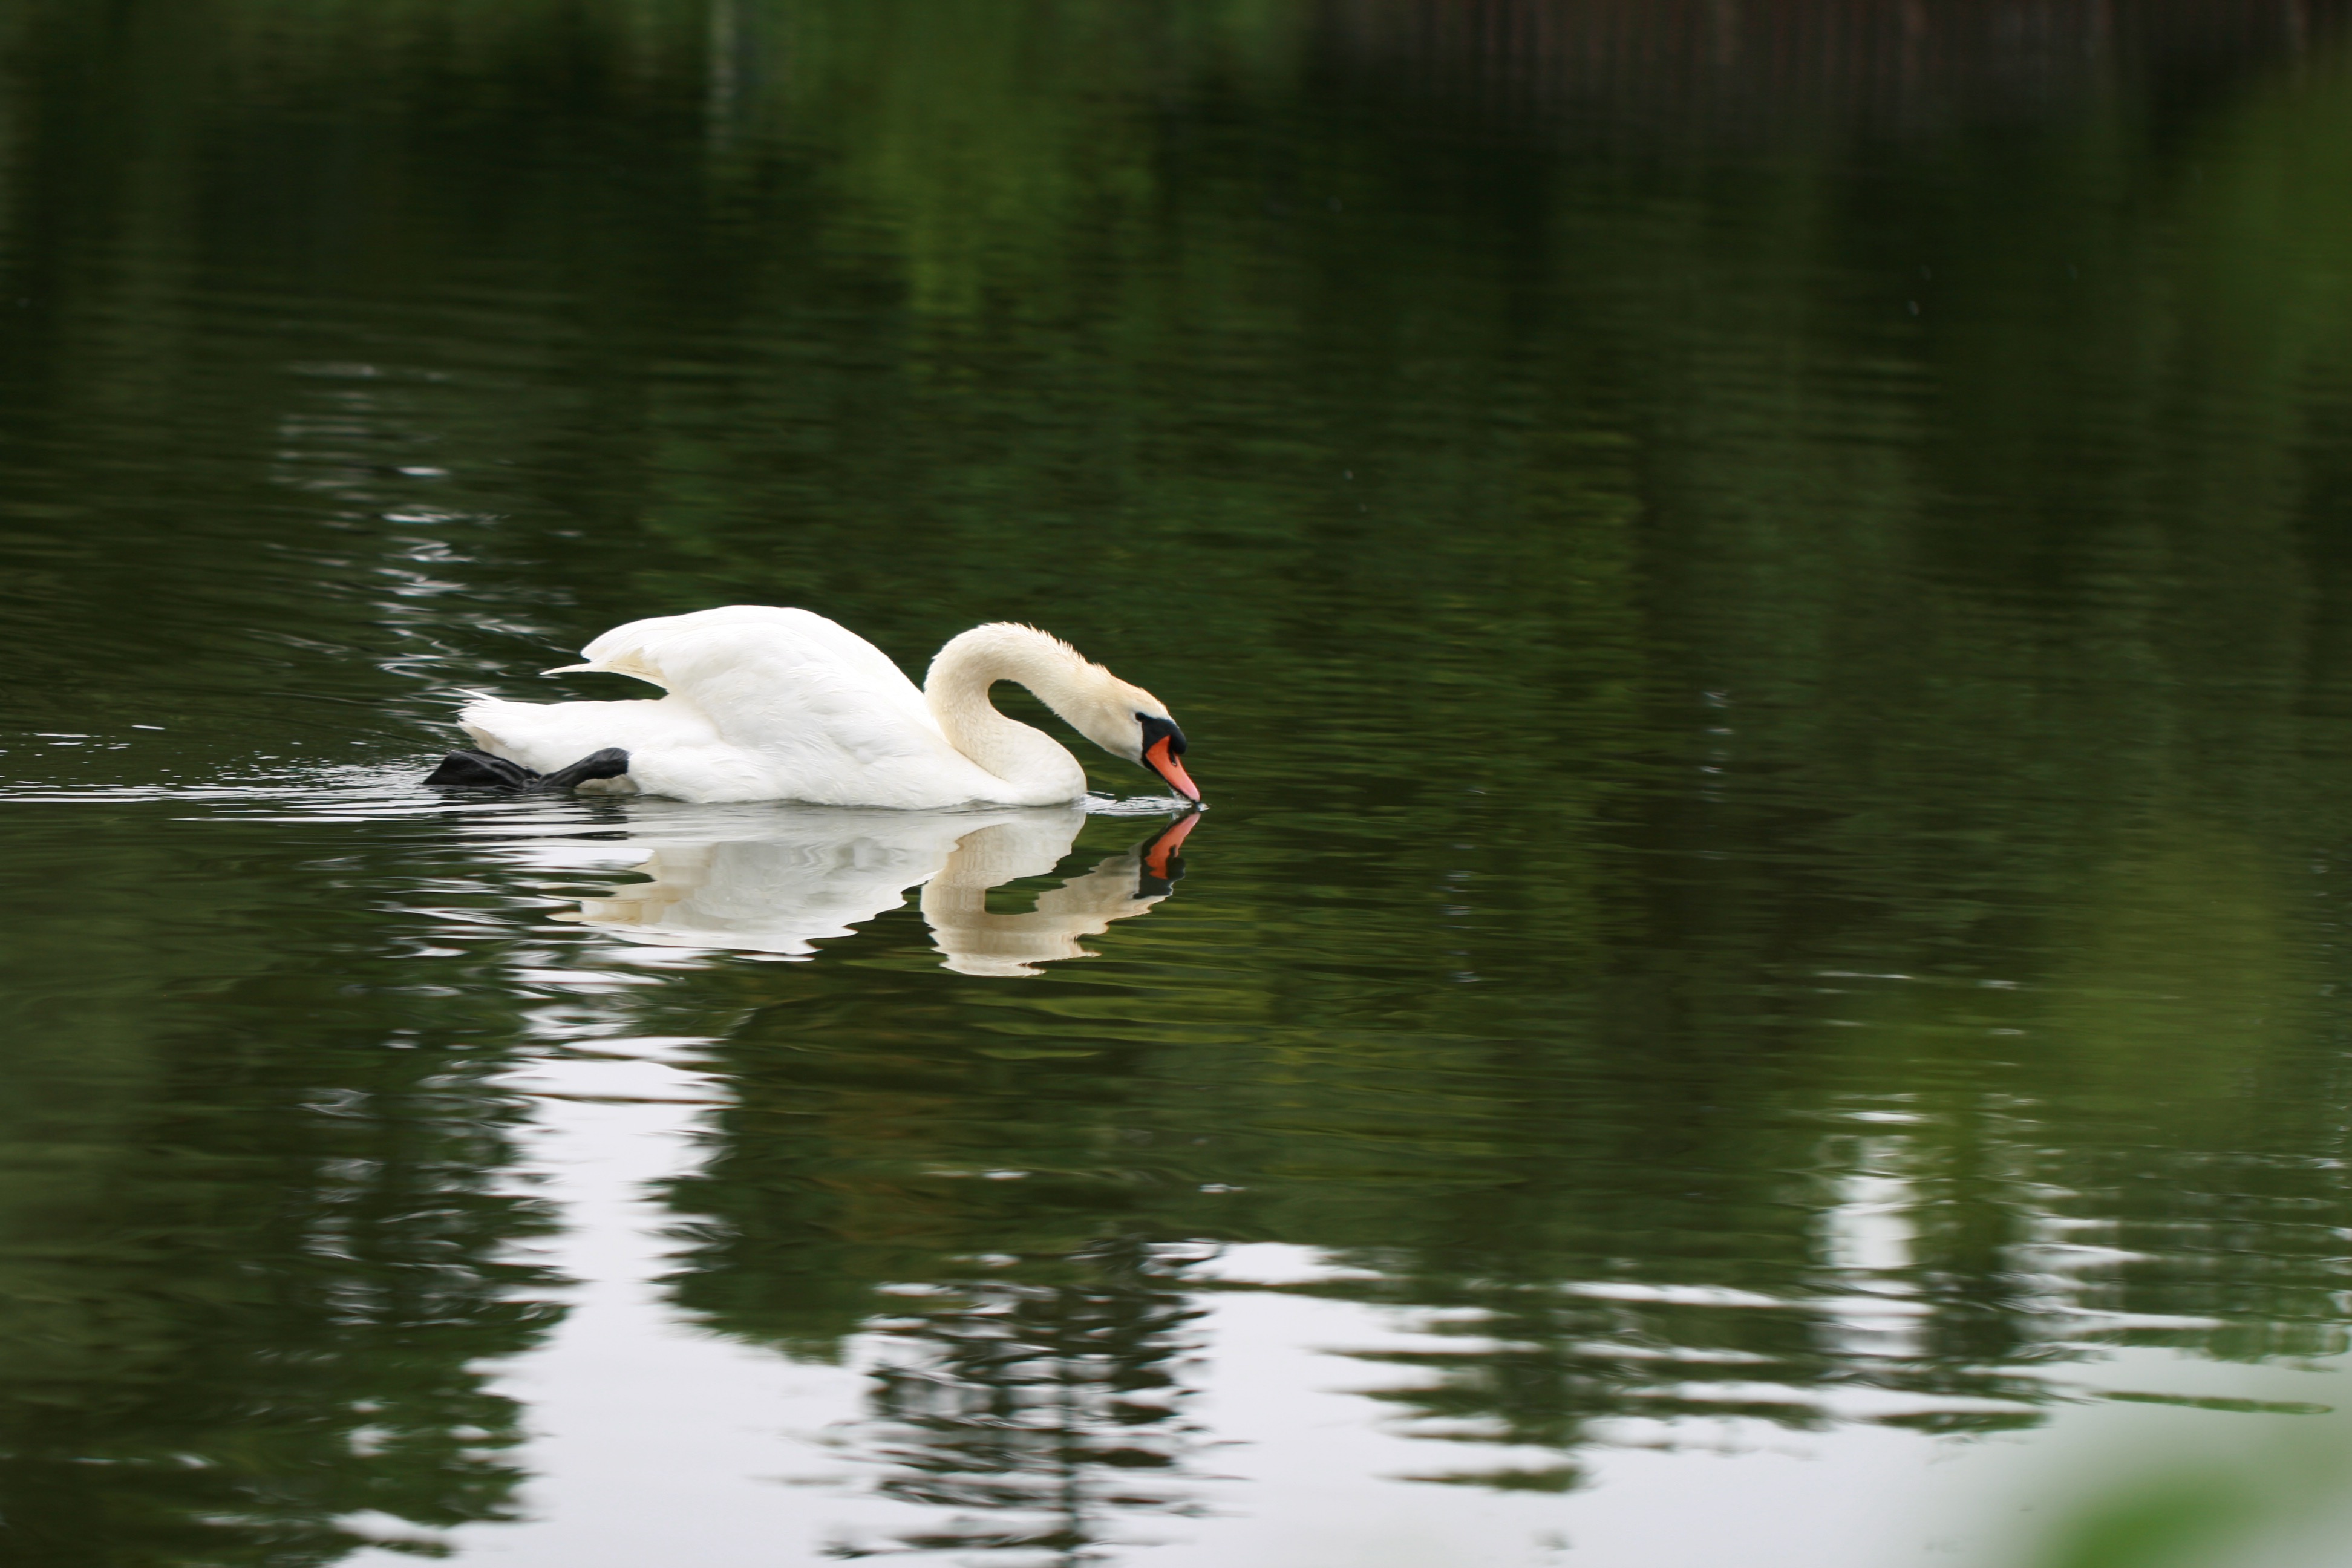
bird, swan, white, water, water bird, green, ducks, geese and swans, pond, beak, waterway, lake, wildlife, reflection, waterfowl, river, tree, bank, organism, duck, grass, neck, reservoir, plant, wing, seabird